Wilfred Noy

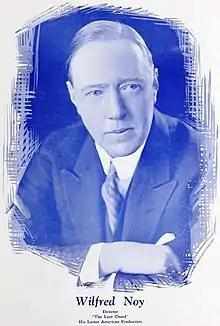
From a 1925 trade magazine

Wilfred Noy (born Wilfred Noy Blumberg, 24 December 1883 – 29 March 1948) was an English film director, actor, screenwriter and producer of the silent era. Noy was the maternal uncle of Leslie Howard. He directed more than 80 films between 1910 and 1936. He also appeared in 18 films between 1924 and 1939.